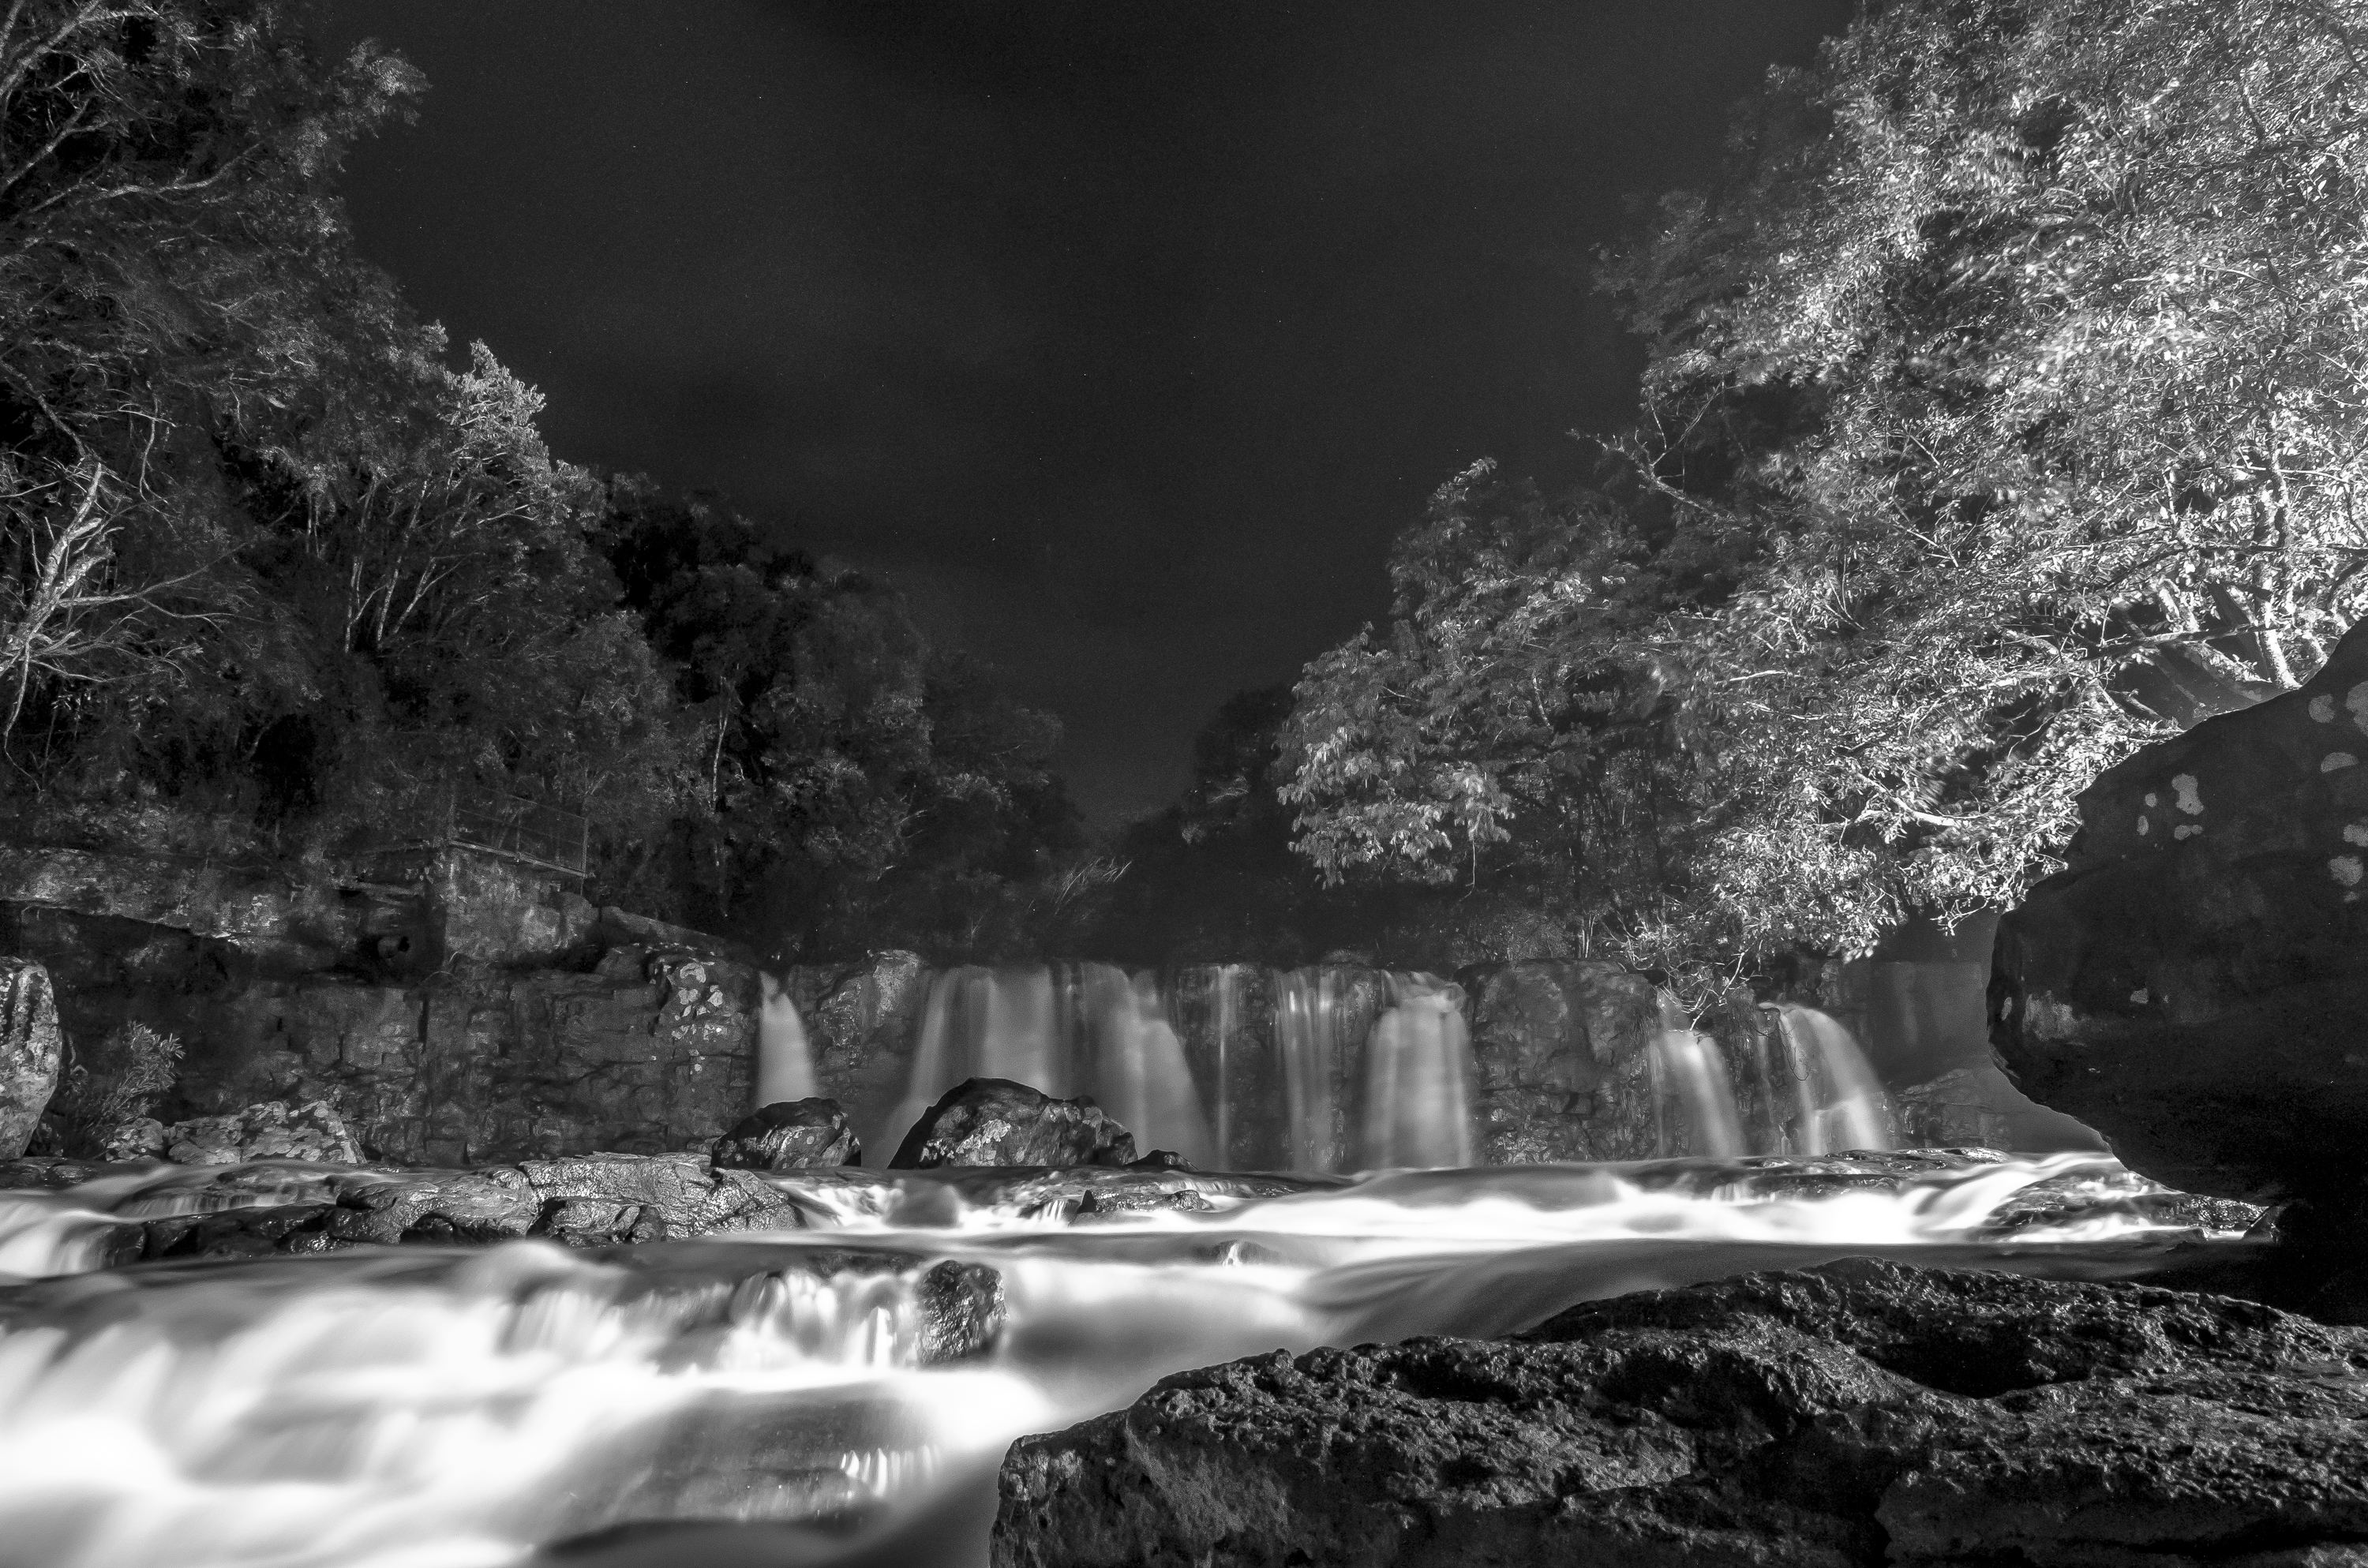
landscape, tree, water, nature, forest, rock, waterfall, black and white, plant, leaf, flower, river, stream, autumn, darkness, monochrome, 2015, agua, naturaleza, argentina, cascada, misiones, selva, cultura, capiovi, festivaldelrio, byn, salto, seda, rios, libres, misionera, water feature, monochrome photography